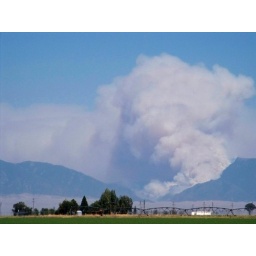
notice the great sand dunes below the smoke--the fire has spread to wild horse canyon up slope on mt. zwischen